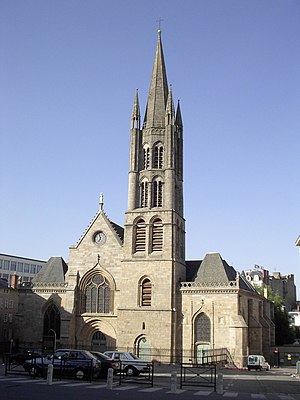
Limoges / Galleri
Limoges er en by i det centrale/vestlige Frankrig, beliggende vest for Massif Central, hvor floden Vienne løber igennem den. Den er hovedby for departementet Haute-Vienne og for regionen Limousin. Indbyggerne hedder på fransk: Limougeauds/ Limougeaudes og på occitansk: Lemòtges, Limòtges.